Santa Clara Valley Transportation Authority

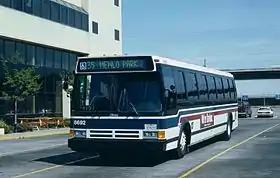
A 1986 Flxible Metro bus of Santa Clara County Transit

On March 6, 1976, Santa Clara County voters approved a half-cent sales tax, Measure A, to help support the Santa Clara County Transit District. In 1977, the primary Overhaul and Repair Facility was built at the Cerone Yard. Also in 1977, County Supervisors decided to change the bus fleet from propane to diesel and ordered 102 buses. By 1979, three additional bus yards were built and commissioned into service.